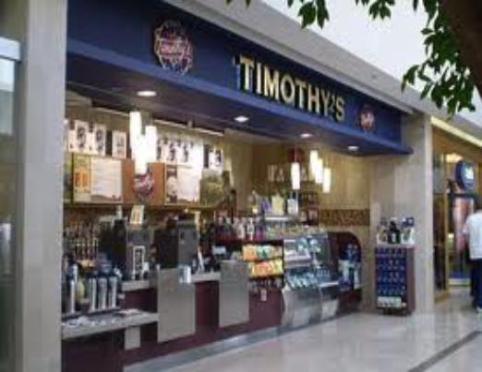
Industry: Food